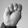
ASL letter: M